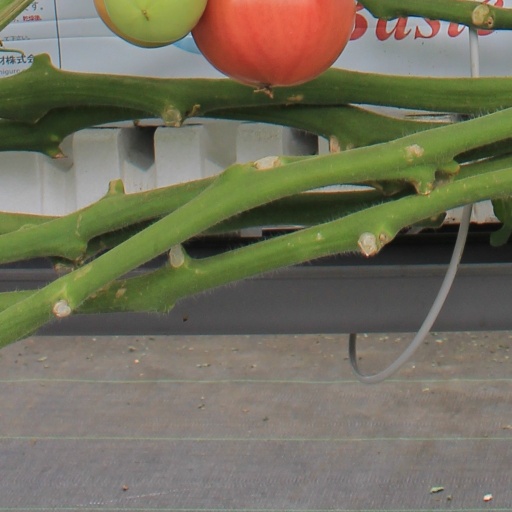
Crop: tomato